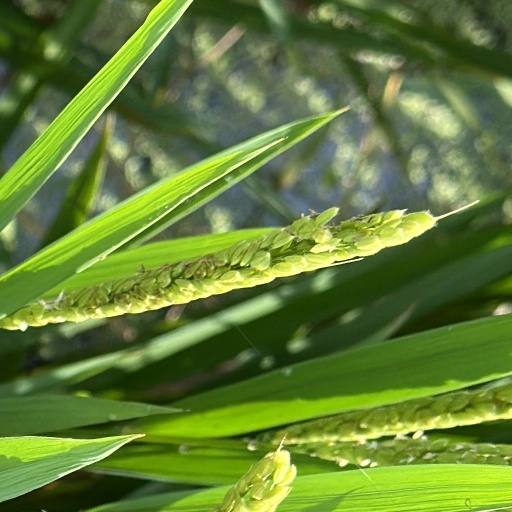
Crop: rice